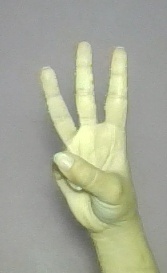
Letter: thaa